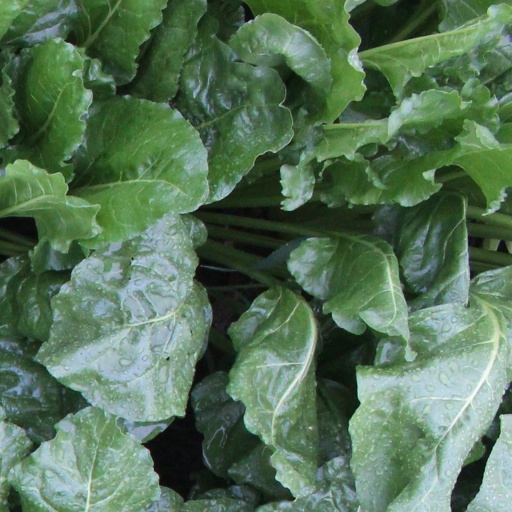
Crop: sugar beet